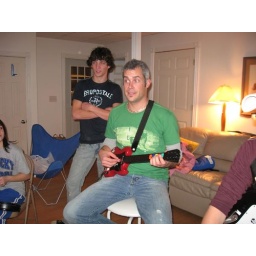
playing guitar hero at my brother's house over Christmas